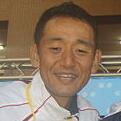
Age: 44